Christ Church Cathedral (Eau Claire, Wisconsin)

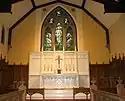
High altar of Christ Church Cathedral

The chancel and the parish house were designed by Minnesota architects Purcell, Feick and Elmslie in 1909. The nave of the church was designed by Purcell and Elmslie six years later. Their designs reflect their "use of English antecedents."